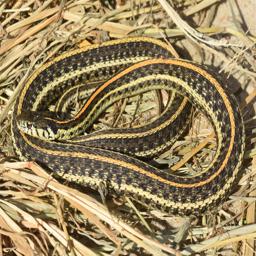
Animal: snakes